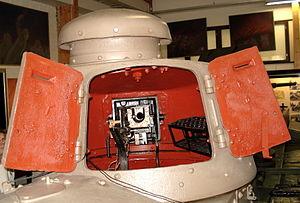
Le char Renault FT a été le véhicule de combat blindé et chenillé le plus efficace de la Première Guerre mondiale. Environ 3 700 chars FT sortirent d'usine en dix-huit mois, la plupart fabriqués chez Renault, mais aussi chez Berliet, Somua et Delaunay-Belleville. Le Renault FT allait définir le type même du char de combat moderne : armement en tourelle pivotante tous azimuts, groupe moteur situé à l'arrière et chenilles débordantes à l'avant. Le char Renault FT a été fabriqué sous licence aux États-Unis à partir de 1918, puis utilisé par l'armée américaine pendant les années 1920-30 sous le nom de « 6 Ton Tank ». Enfin, il fut coopté et utilisé à la même époque par l'URSS sous le nom de « Russki Reno ». Le Renault FT est resté en service réduit dans l'armée française jusqu'au début de la Seconde Guerre mondiale. Il fut utilisé en petit nombre par la Wehrmacht, après 1940, à des tâches de maintien de l'ordre et d'entraînement.